Poilu

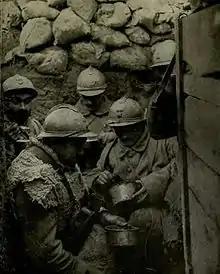
"Poilus" in a trench

Poilu is an informal term for a late 18th century–early 20th century French infantryman, meaning, literally, "the hairy one". It is still widely used as a term of endearment for the French infantry of World War I. The word carries the sense of the infantryman's typically rustic, agricultural background, and derives from the bushy moustaches and other facial hair affected by many French soldiers after the outbreak of the war as a sign of masculinity. The poilu was particularly known for his love of pinard, his ration of cheap wine.